Answer in natural language. Considering the relative positions, where is black wooden dresser with respect to DeskLamp? Choose between the following options: below or above
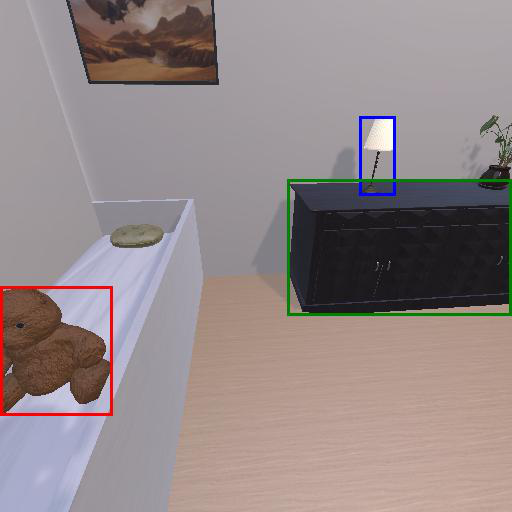
<answer>above</answer>